KWSU (AM)

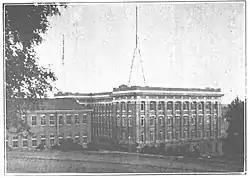
KFAE facilities were located at the Mechanic Arts Building on the State College of Washington campus. The station's transmitting antenna was strung between two towers constructed atop the building.

On June 21, 1922, the State College of Washington was issued a license for a new station operating on 360 meters in Pullman. This station was issued the call letters KFAE, which were randomly assigned from an alphabetical roster of available call signs. Construction was financed by Associated Students along with the Pullman Chamber of Commerce. The station was erected by the experimental engineering department at an estimated cost of $1,000 to $2,000, for a savings of between $9,000 and $10,000. Dean H. V. Carpenter of the engineering college initially hoped to have KFAE operational by September 1, prior to the September 19 start of the fall semester.